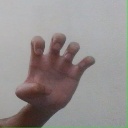
अक्षर: झ